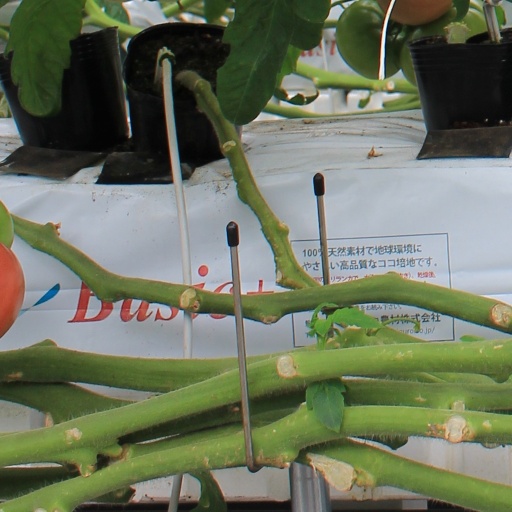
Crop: tomato